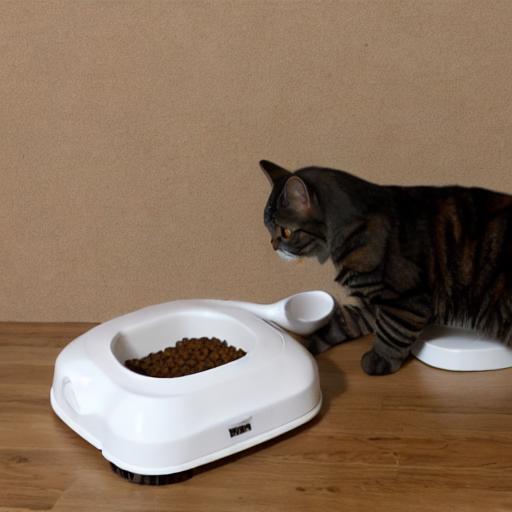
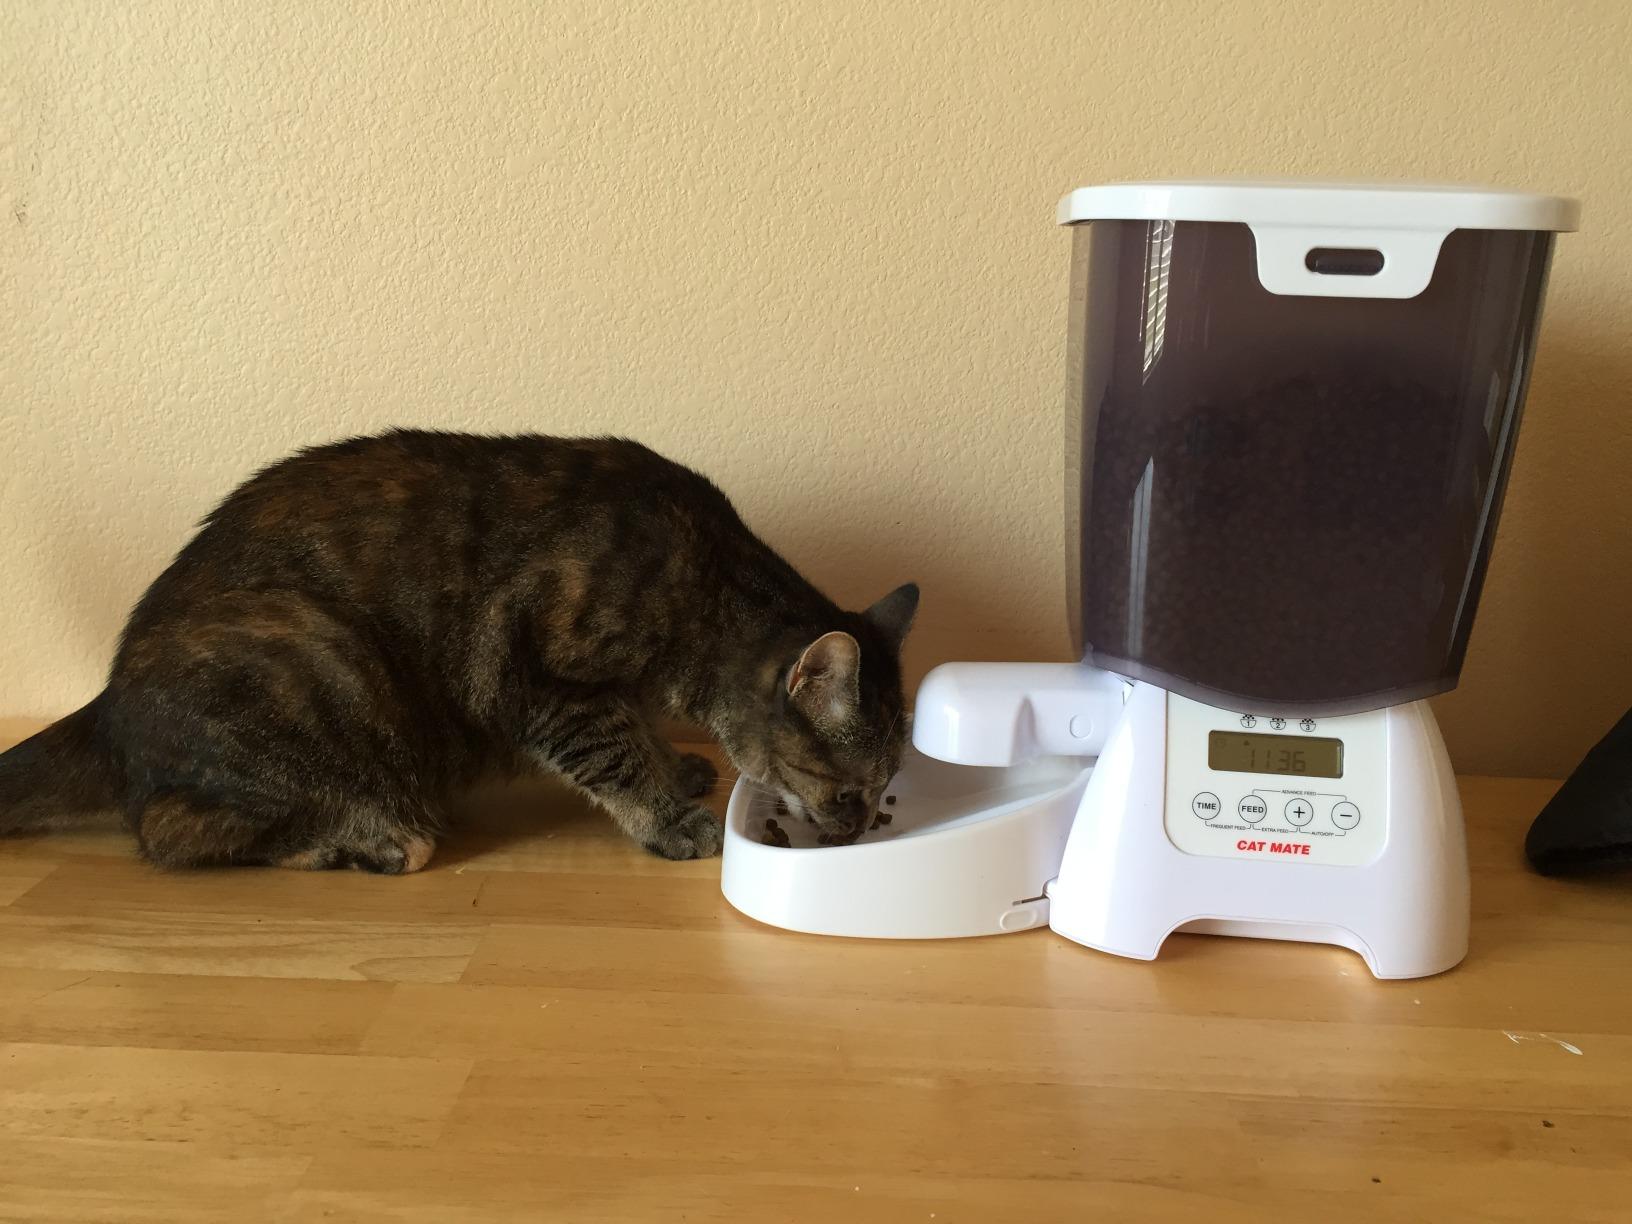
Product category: items_feeder
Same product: no